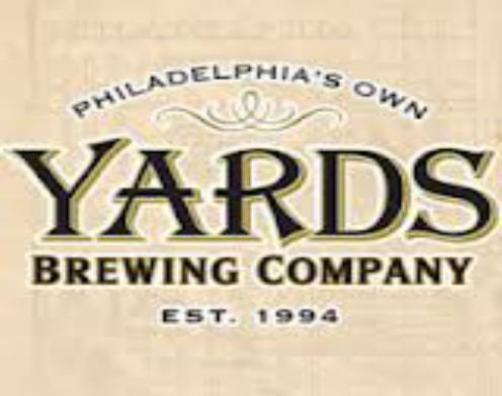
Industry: Others